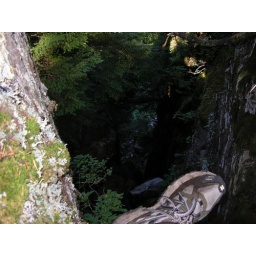
shoe in canyon